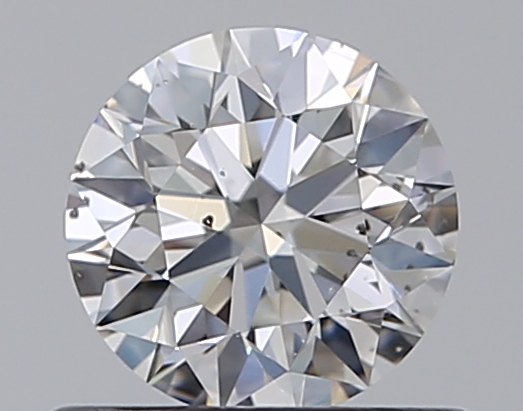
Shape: round
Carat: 0.5
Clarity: SI1
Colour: F
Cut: EX
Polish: EX
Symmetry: EX
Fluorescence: N
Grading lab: GIA
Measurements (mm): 5.05 x 5.08 x 3.17